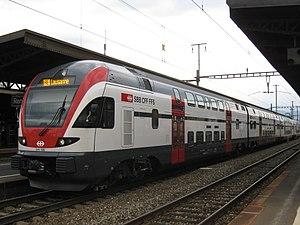
Une rame à deux étages RABe 511 ""KISS"", construite par Stadler, en gare de Renens VD. Vue frontale"
Léman 2030 est un projet suisse visant à améliorer considérablement la desserte ferroviaire dans la région lémanique, principalement entre Lausanne et Genève. Lancé en partenariat par les chemins de fer fédéraux suisses et les cantons de Vaud et de Genève, le projet est une phase importante de la réalisation du Léman Express.
Le RER Vaud est le réseau ferroviaire régional du canton de Vaud.
Le Stadler KISS est un train conçu et construit par l'entreprise ferroviaire Stadler Rail. Son nom est un acronyme pour komfortabler innovativer spurtstarker S-Bahn-Zug. Au début de la phase de développement, elle était connue sous le nom de Stadler DOSTO.